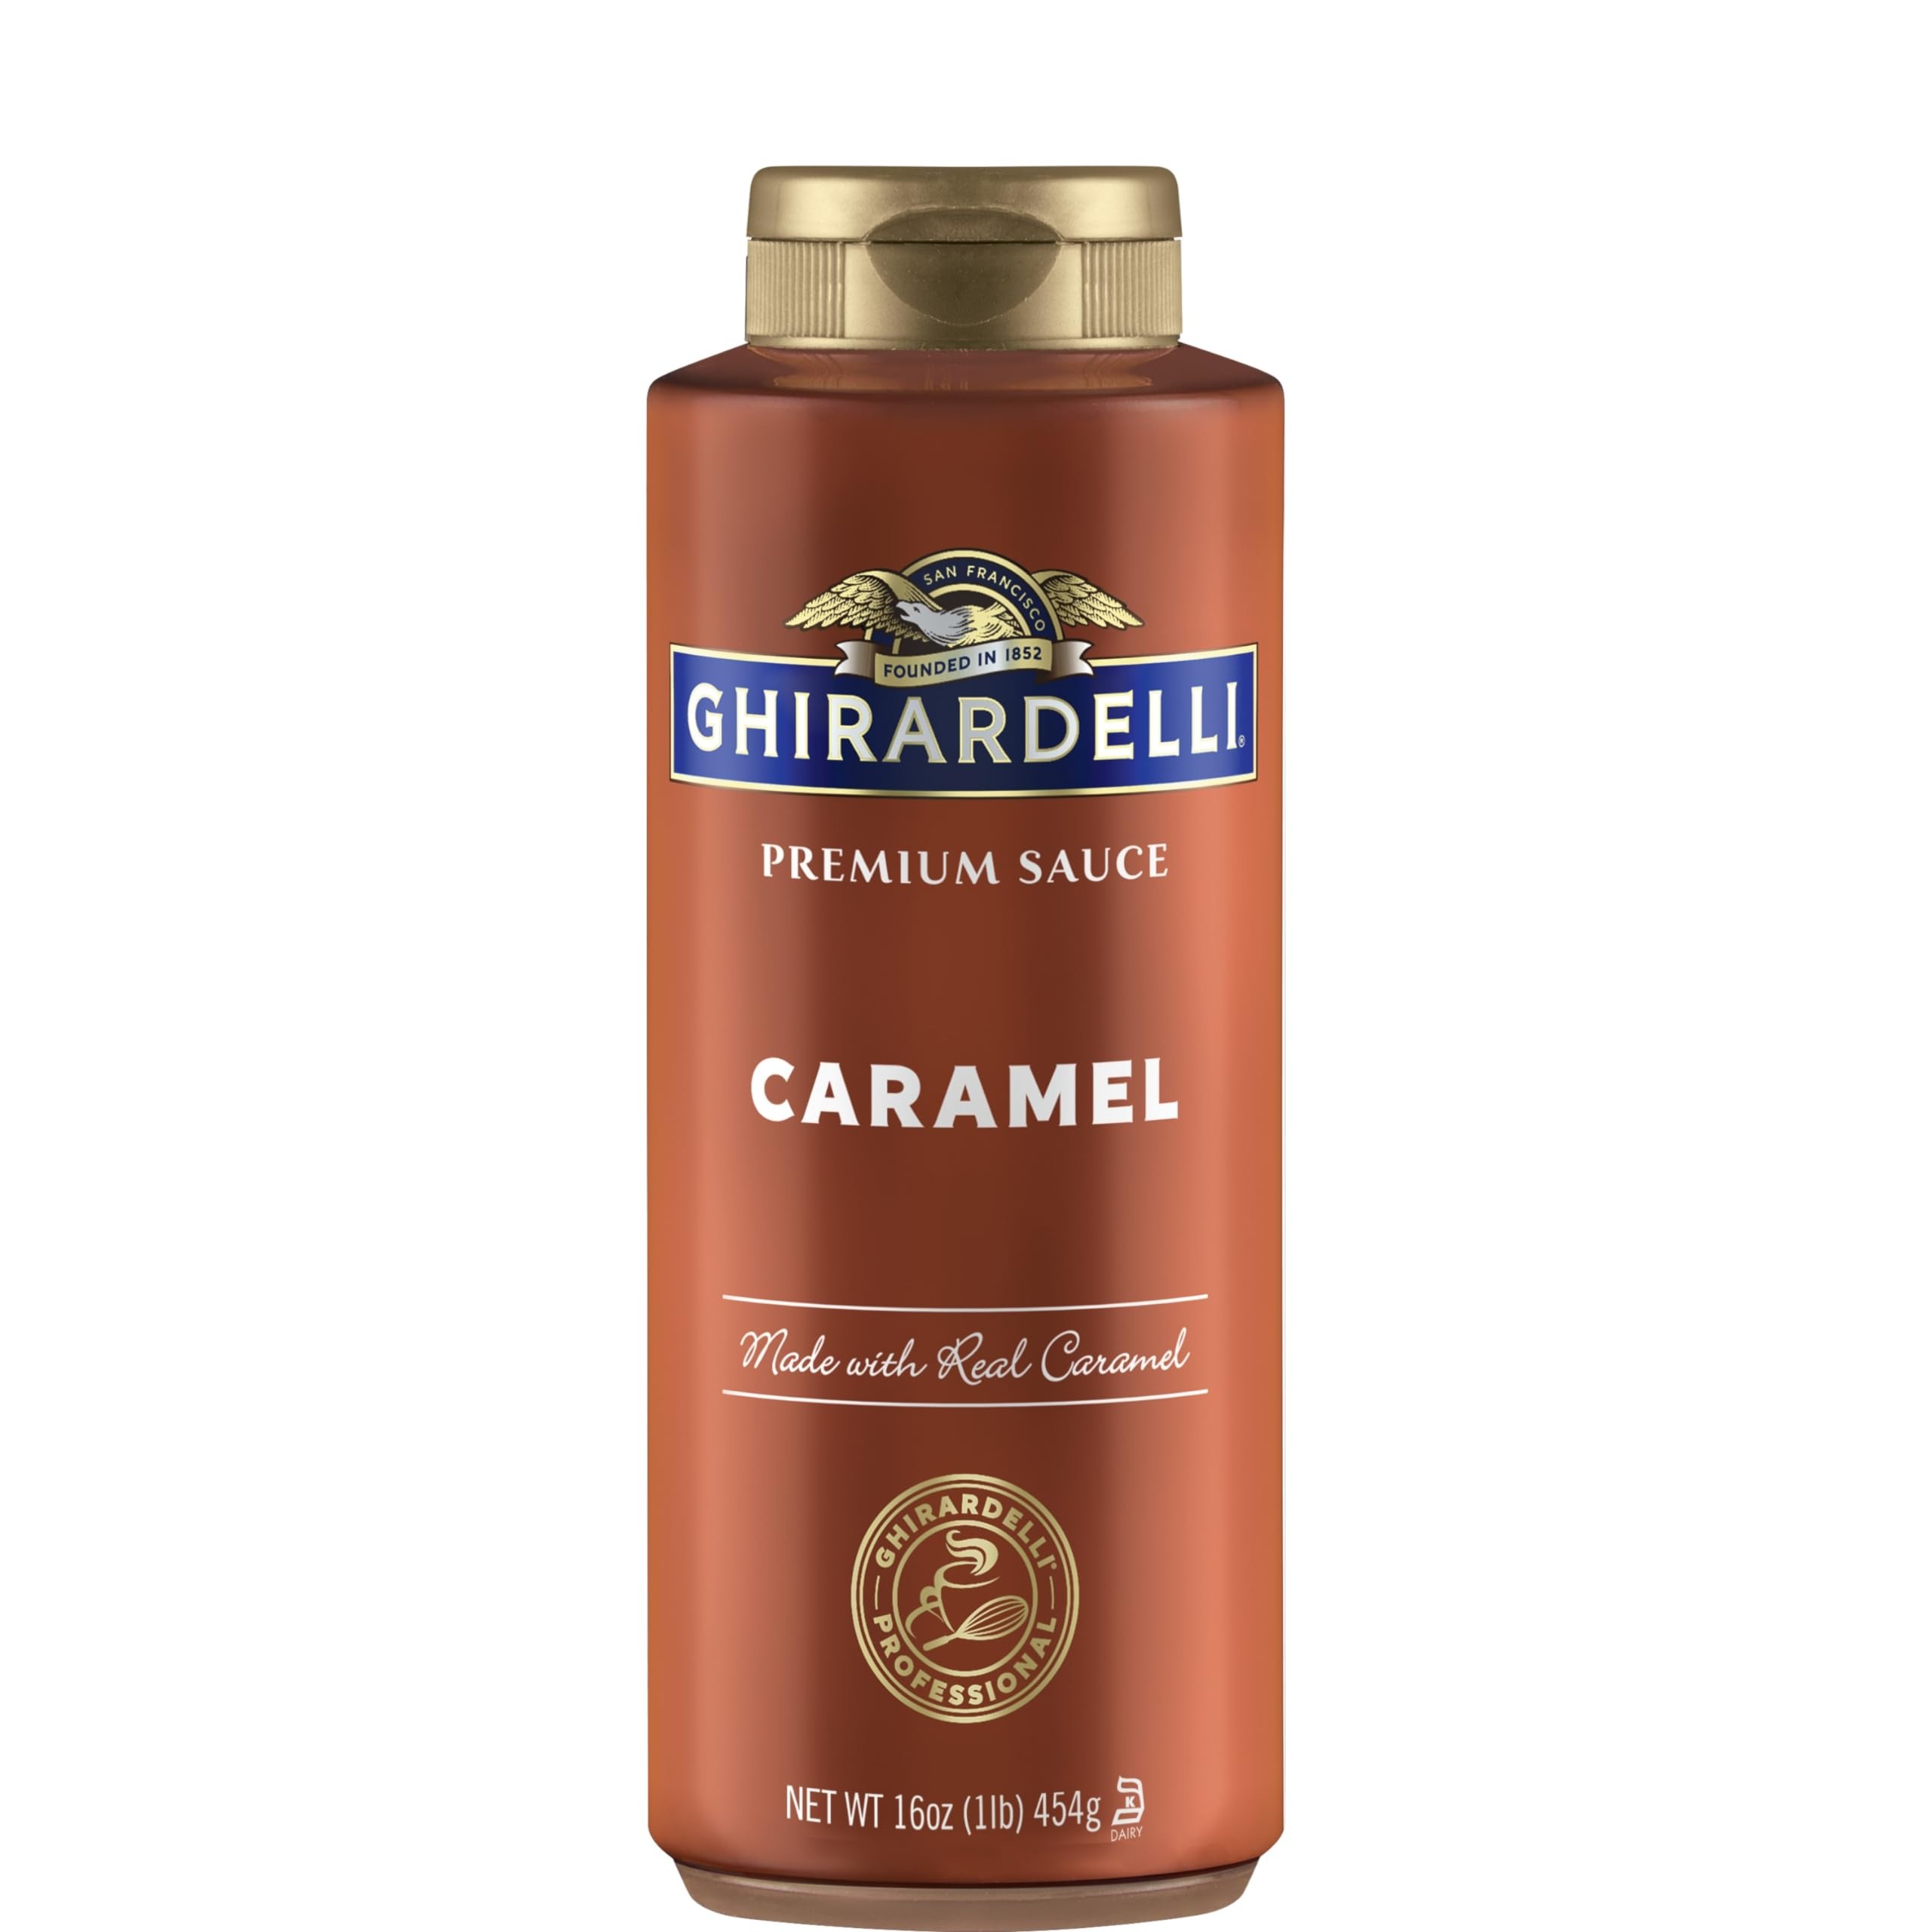
Item Name: Ghirardelli Caramel Sauce Squeeze Bottle, 16 oz (Pack of 12)
Bullet Point 1: Creamy caramel sauce for luxurious beverage and dessert creations
Bullet Point 2: Perfect for caramel lattes, frappes, milkshakes, dipping sauce, dessert toppings, decoration and plating
Bullet Point 3: Designed to taste like the classic caramel filling in Ghirardelli's best selling milk chocolate caramel squares
Bullet Point 4: Convenient squeeze bottle format for drizzling and decorating
Value: 192.0
Unit: Ounce

Price: 6.99